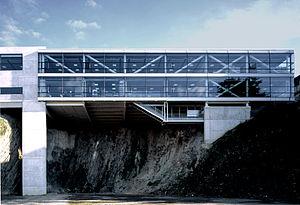
Photographie du lycée Saint-Louis de Chateaulin (Finistère), France, projet AMA/Thierry Melot de 1998
Thierry Melot, né le 1ᵉʳ mars 1945 à Neuilly-sur-Seine, est architecte et urbaniste. Diplômé de l’école nationale supérieure des beaux-arts de Paris en 1970, il se consacre essentiellement à la direction artistique des équipes de conception des agences qu’il a créées. Il est membre de l’ordre des architectes d’Île-de-France et du Sénégal.